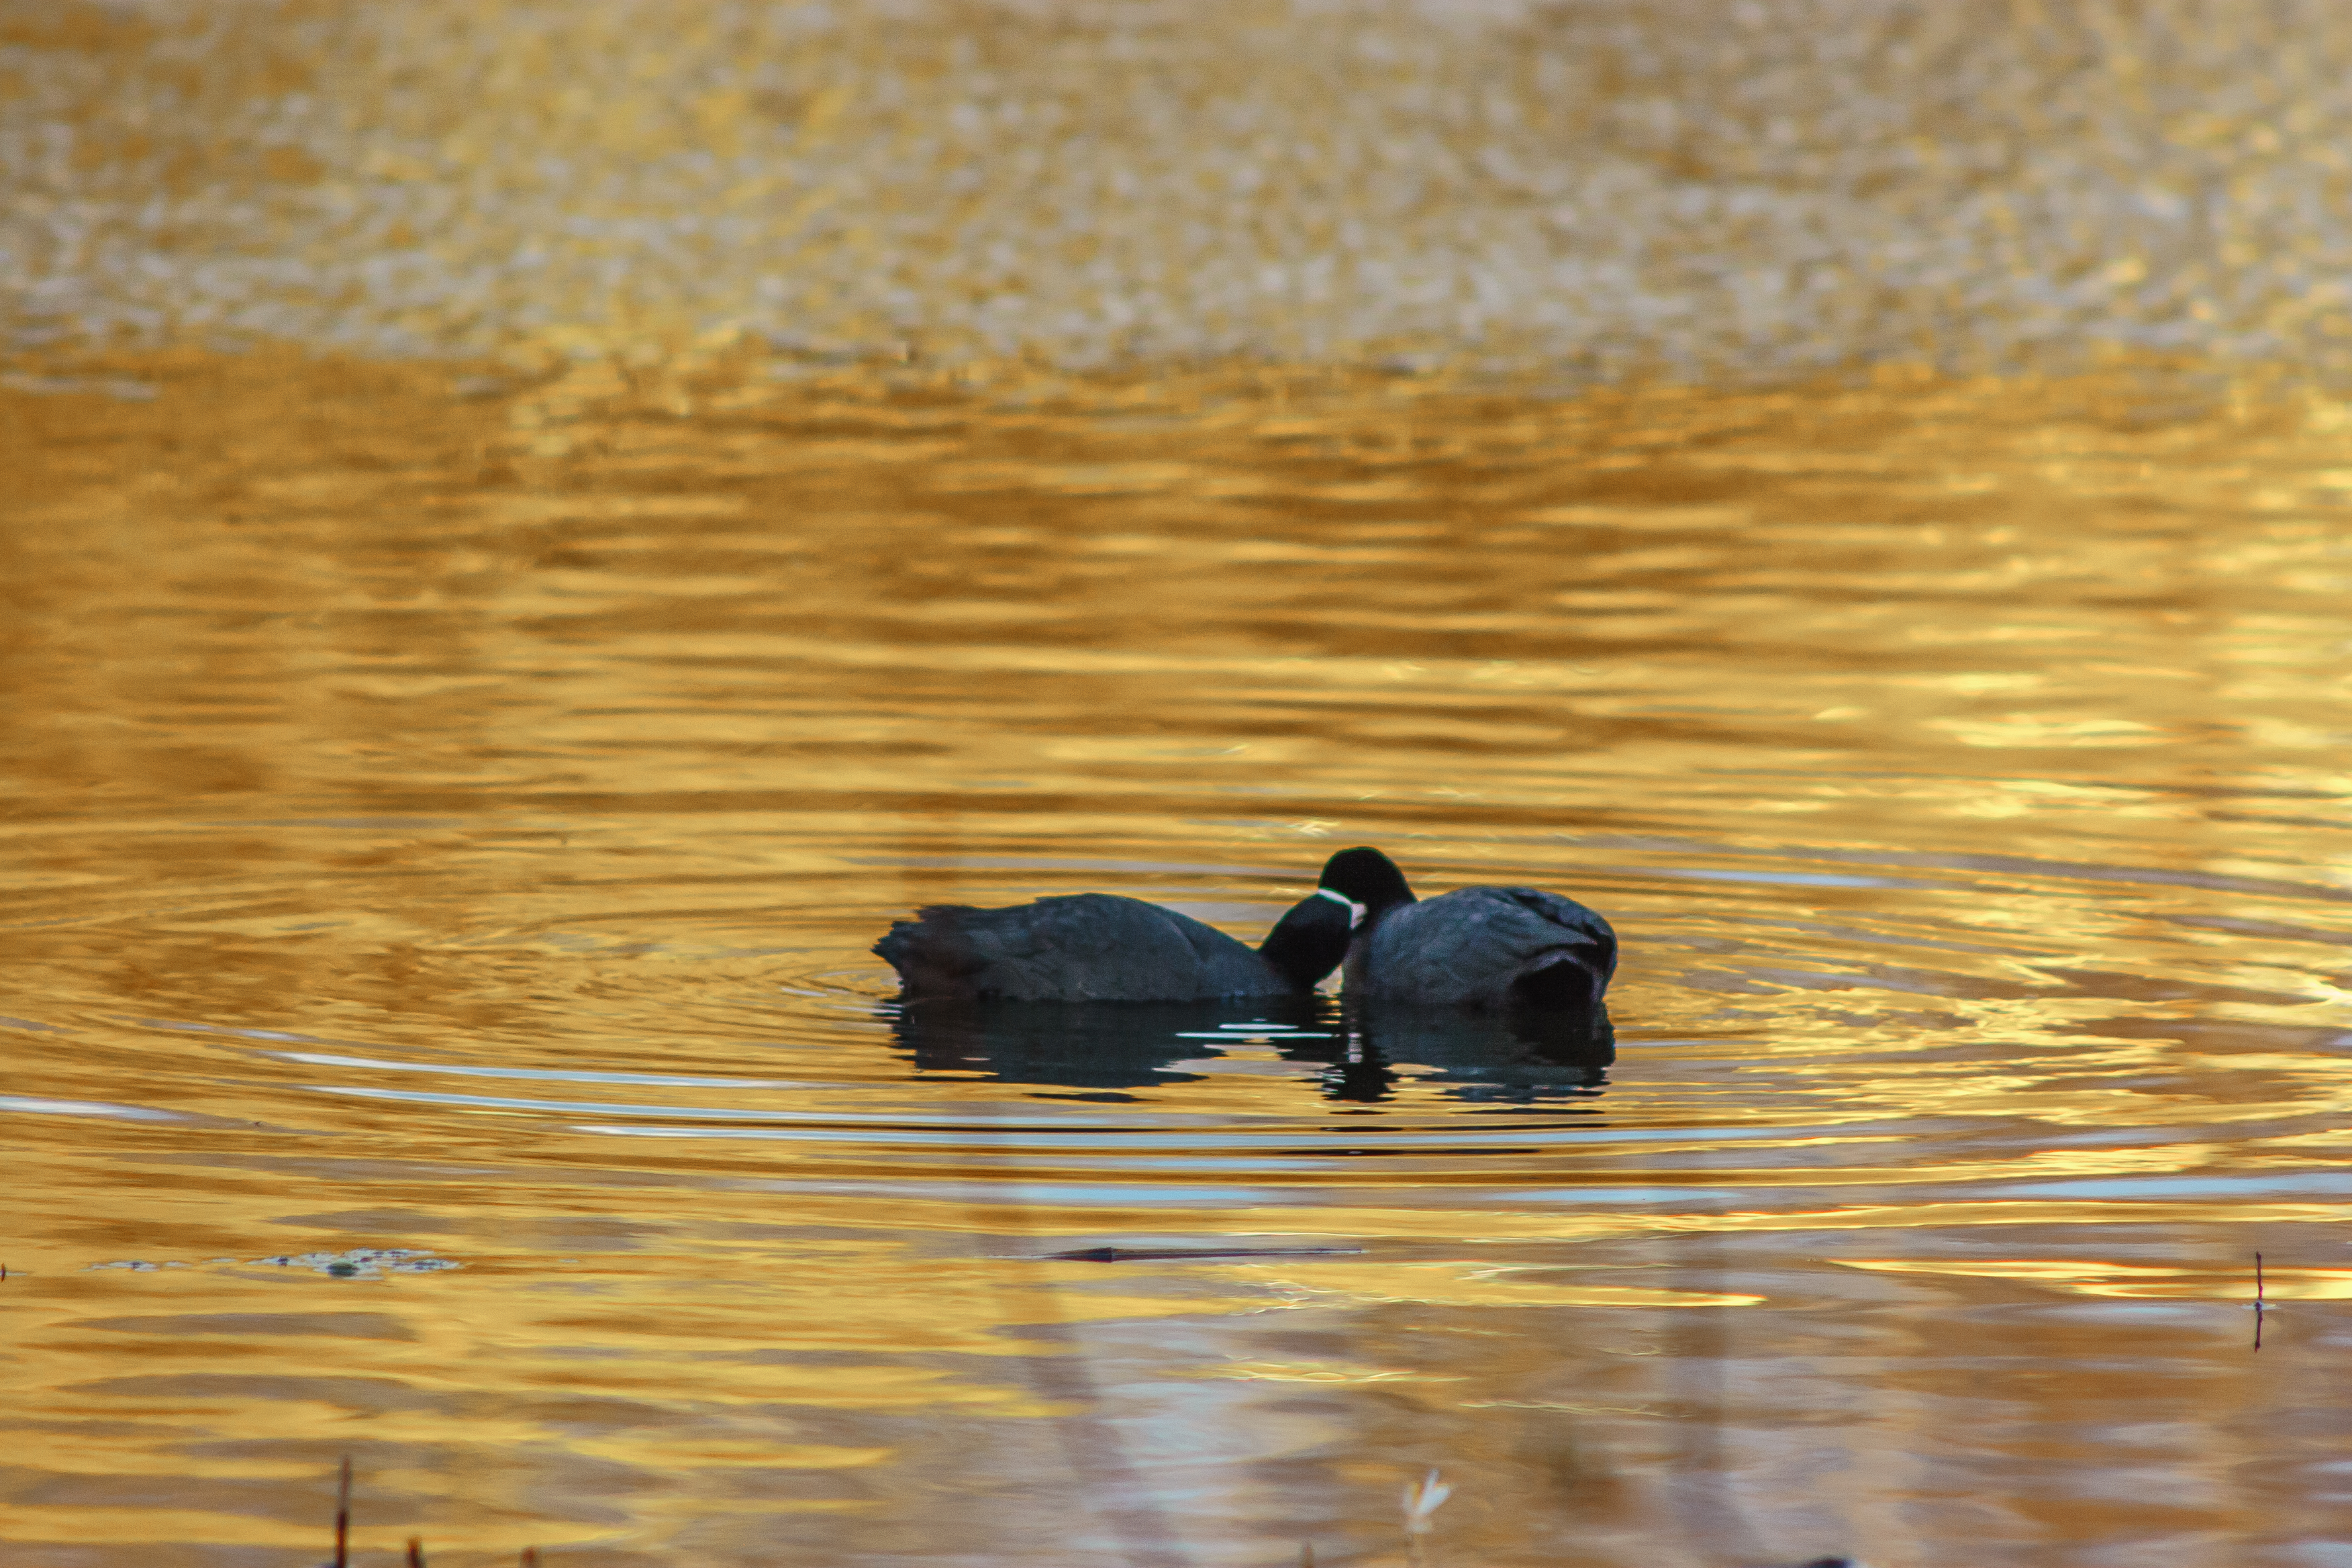
images, water, bird, water resources, beak, fluid, american coot, lake, waterfowl, body of water, ducks, geese and swans, wood, watercourse, rallidae, Tints and shades, liquid, wing, reflection, natural landscape, landscape, seabird, pond, wetland, feather, evening, shadow, duck, water bird, wildlife, reservoir, silhouette, seaduck, Freshwater marsh, loch